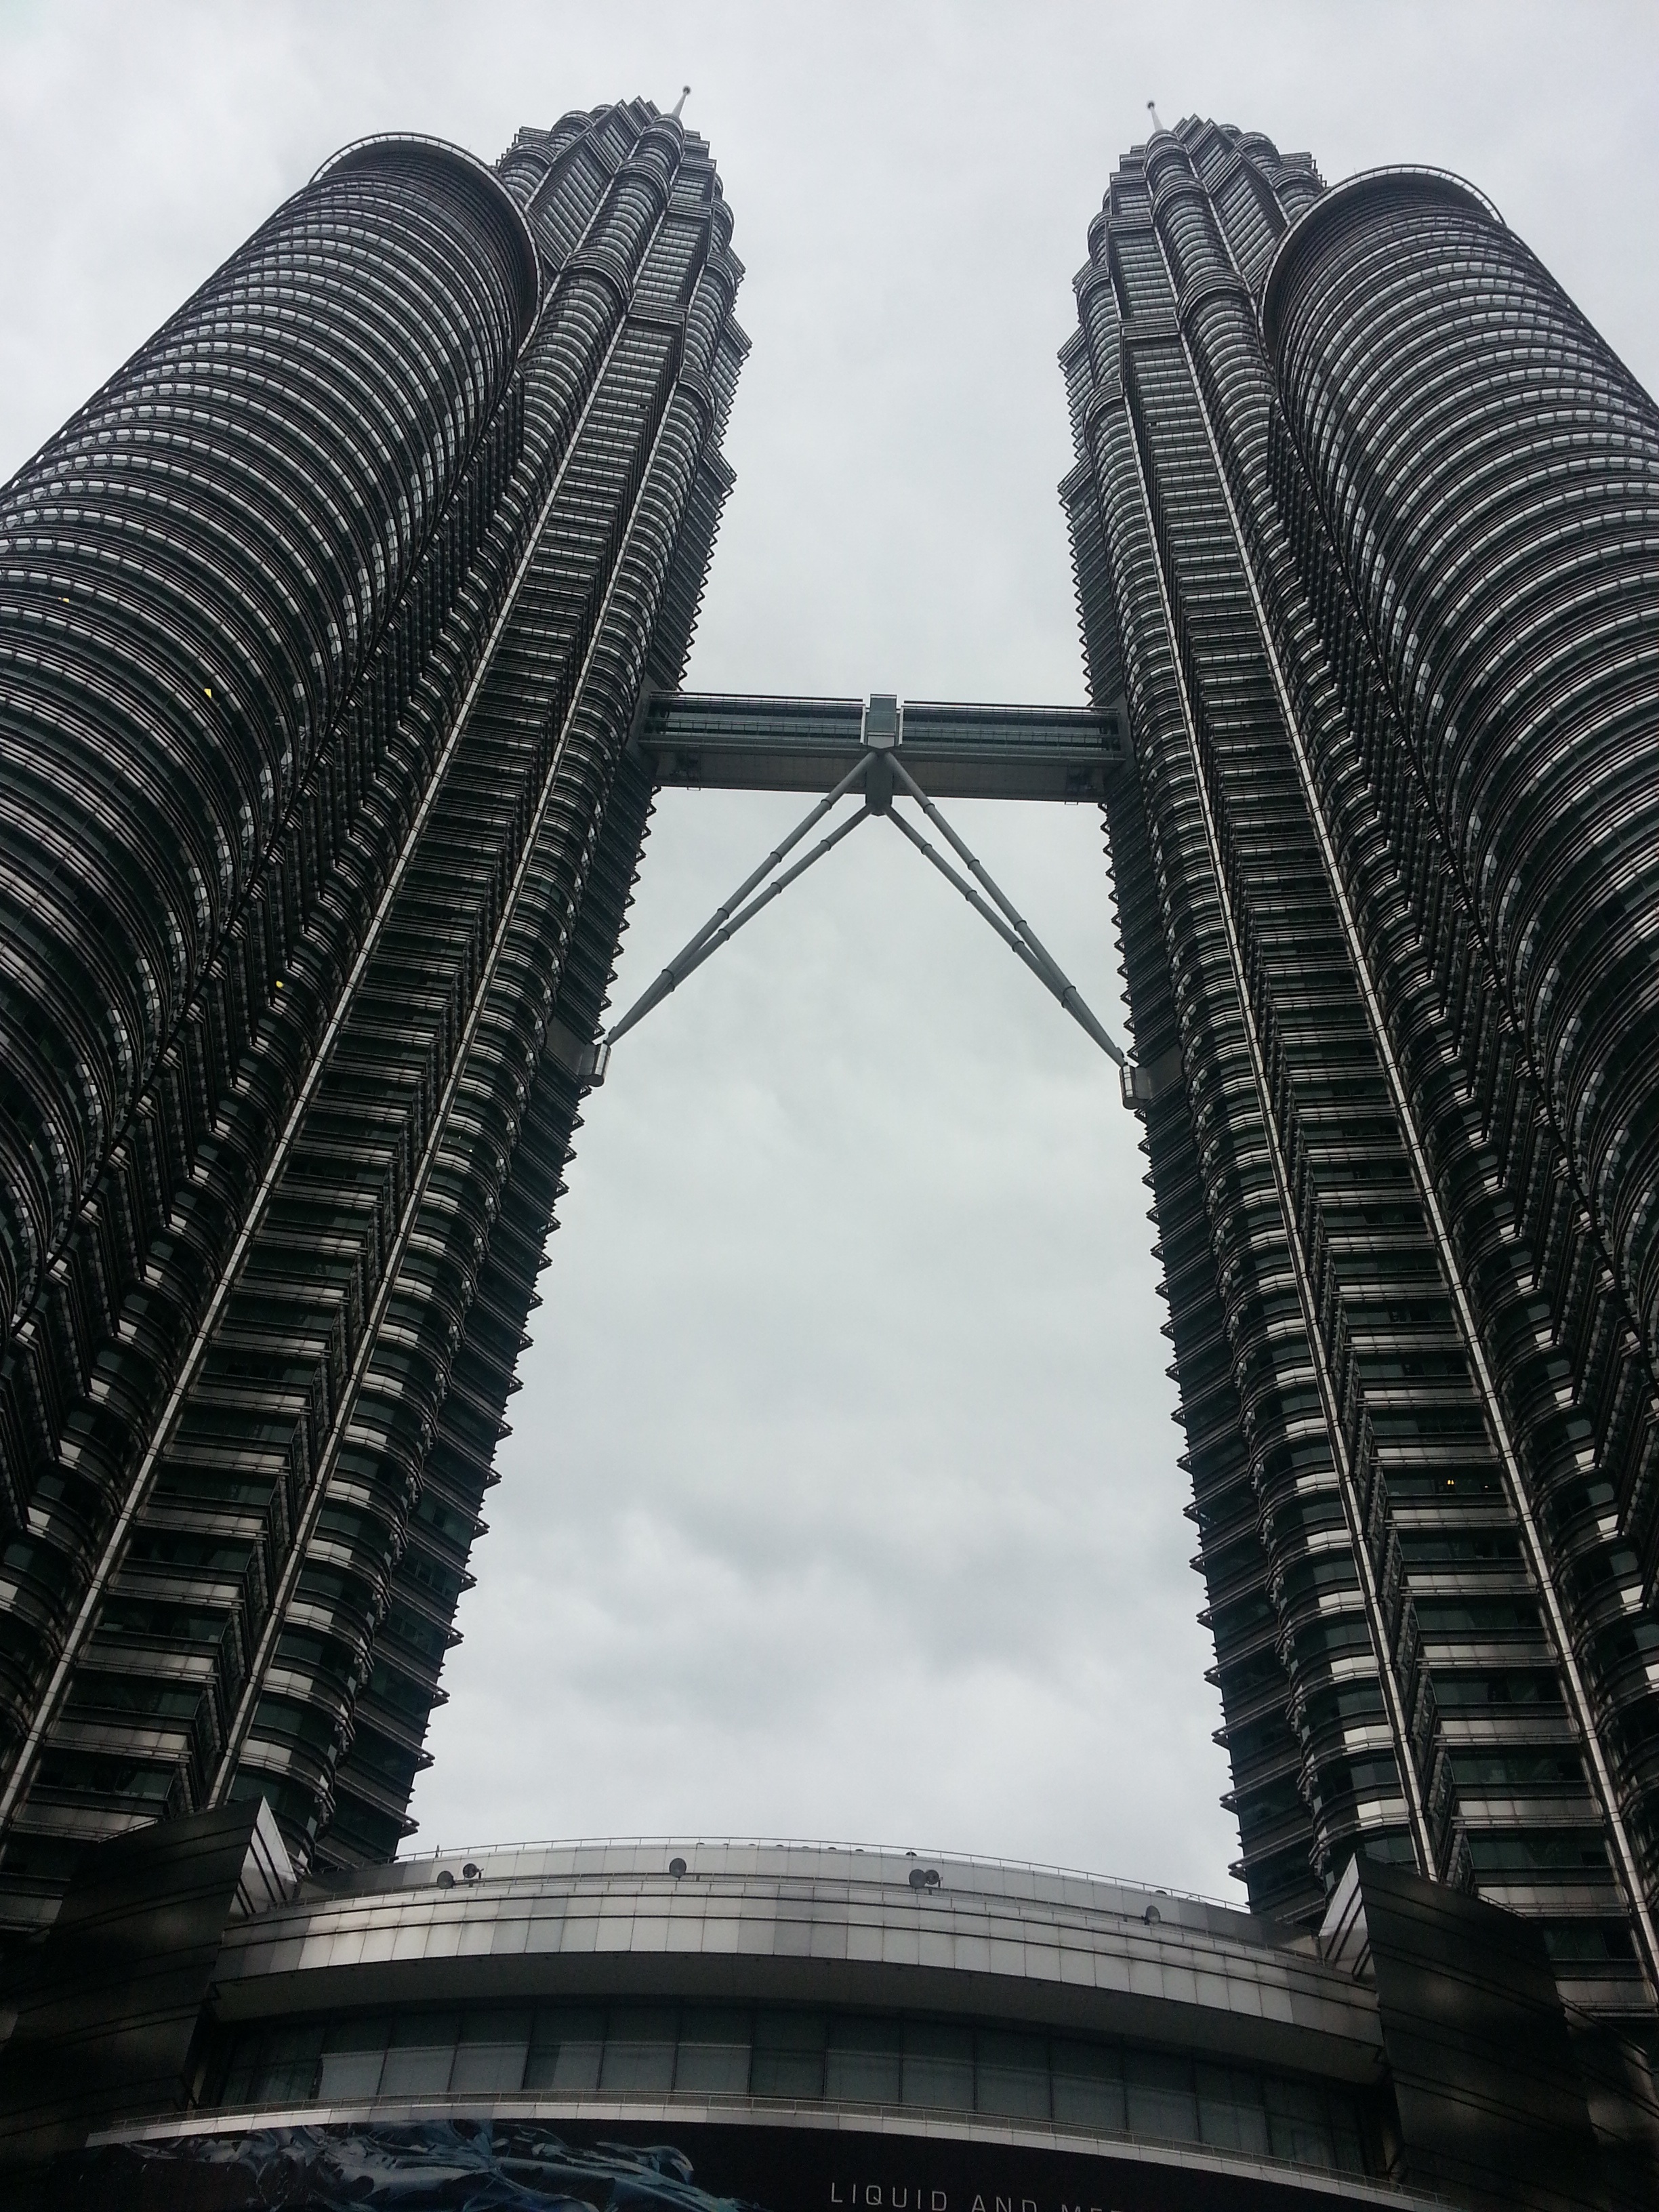
black and white, architecture, structure, skyscraper, line, tower, landmark, facade, monochrome, tower block, kuala lumpur, symmetry, metropolis, monochrome photography, petronis tower